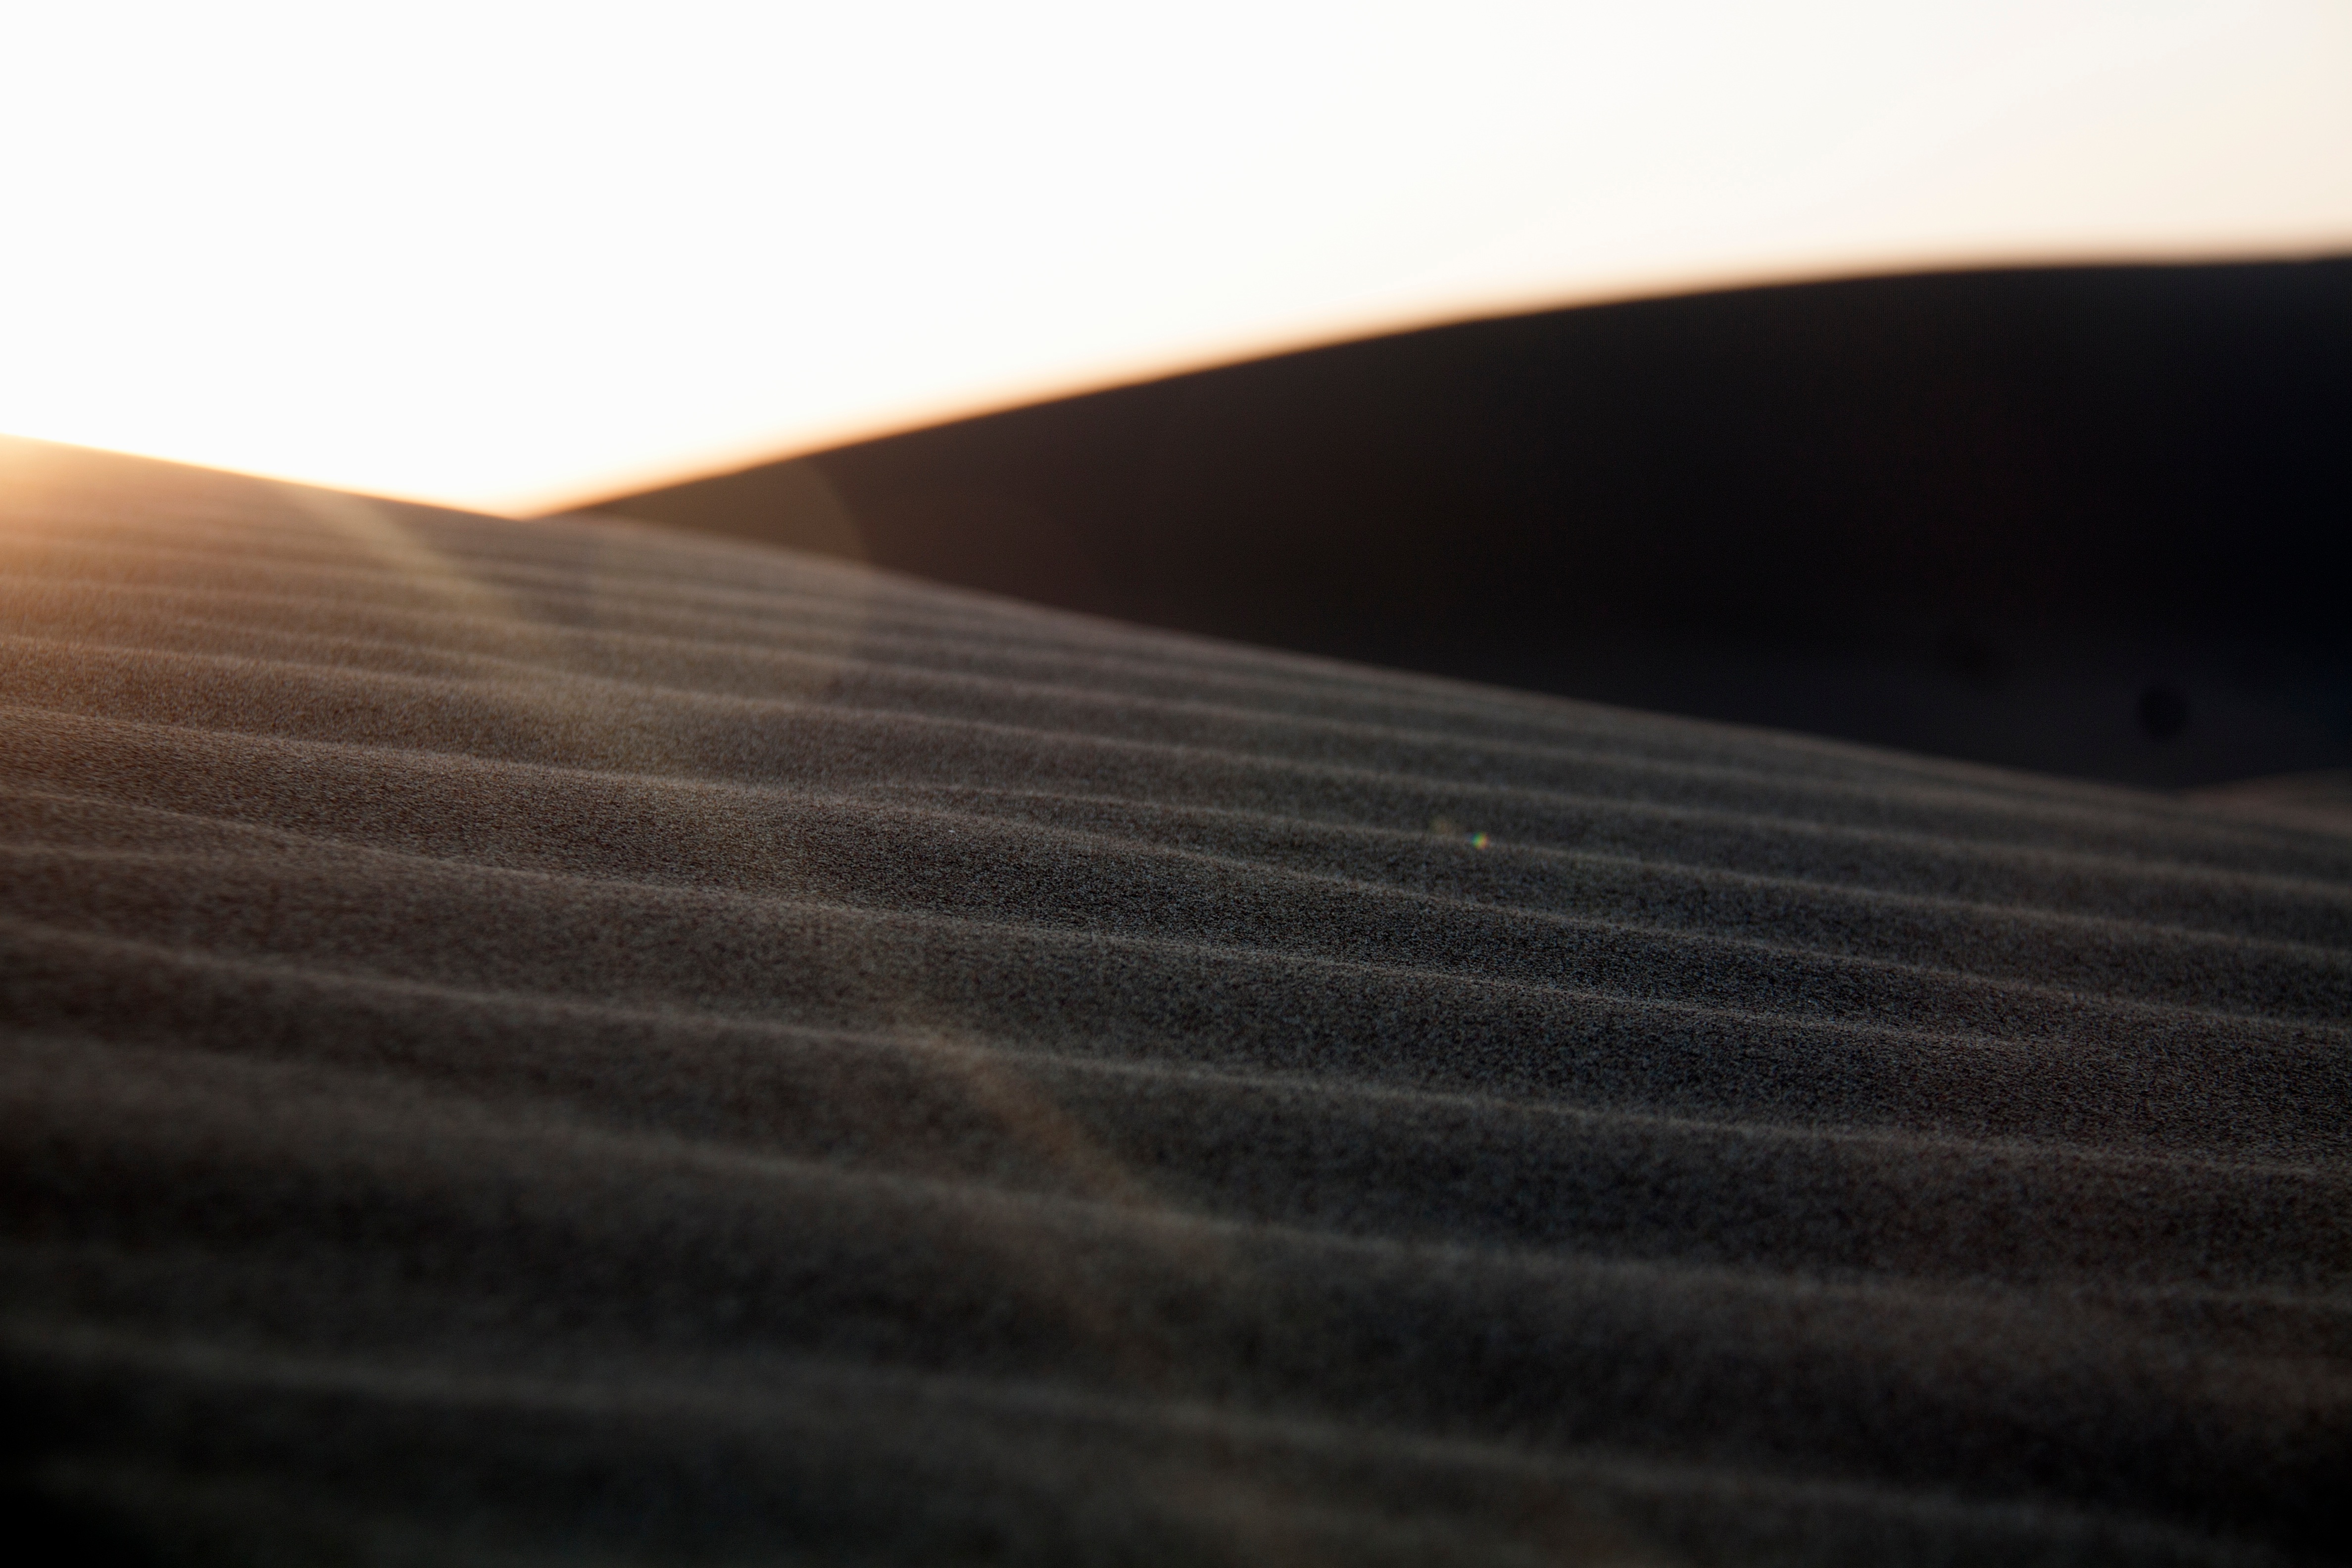
hand, sand, wing, light, wood, white, photography, sunlight, texture, ripple, line, color, black, close up, shape, macro photography, atmosphere of earth